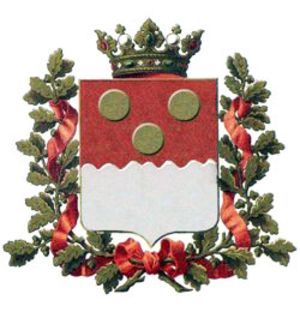
L’oblast de Batoum est un oblast de l'Empire russe qui exista de 1878 à 1883 puis de nouveau de 1903 à 1918. Son centre administratif était la ville de Batoum.